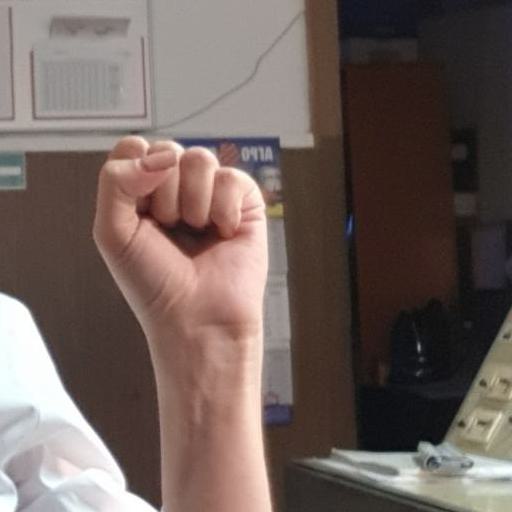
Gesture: fist